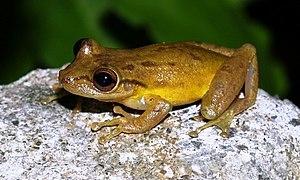
Scinax staufferi est une espèce d'amphibiens de la famille des Hylidae.